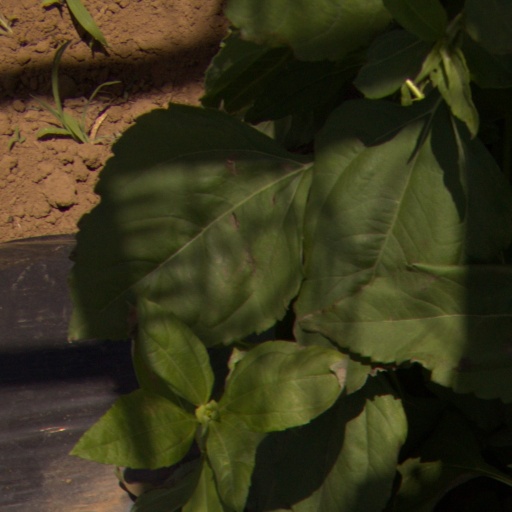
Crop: Jerusalem artichoke